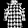
Label: Shirt